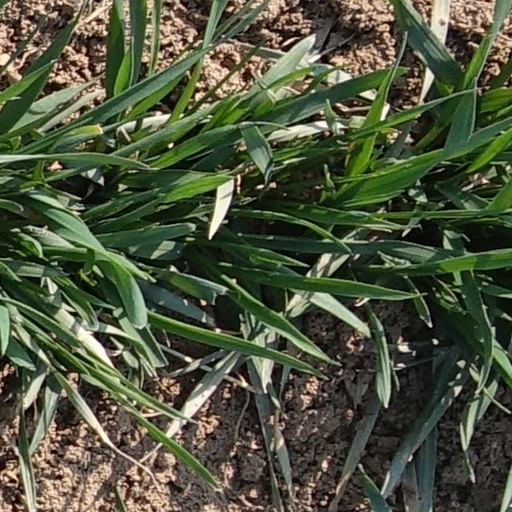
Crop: wheat